Drury Lane

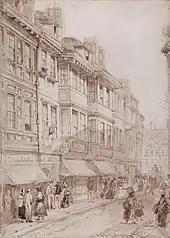
"Old Houses in Drury Lane" (1875) by William R. Richardson

The street originated as an early medieval lane referred to in Latin as the "Via de Aldwych", which probably connected St. Giles Leper Hospital with the fields of Aldwych Close, owned by the hospital but traditionally said to have been granted to the Danes as part of a peace treaty with King Alfred the Great in Saxon times. It acquired its name from the Suffolk barrister Sir Robert Drury, who built a mansion called Drury House on the lane around 1500. After the death in 1615 of his great-great-grandson, another Robert Drury, the property passed out of the family. It became the London house of the Earl of Craven, then a public house under the sign of his reputed mistress, the Queen of Bohemia. Subsequently, the gardens and courtyards of the house were built over with rows of small houses. The remains of the house itself, which had been progressively demolished, were finally cleared in 1809. By this time, Drury Lane had become one of the worst slums in London, dominated by prostitution and gin palaces. The area was eventually cleared to make way for the developments of Kingsway and Aldwych.